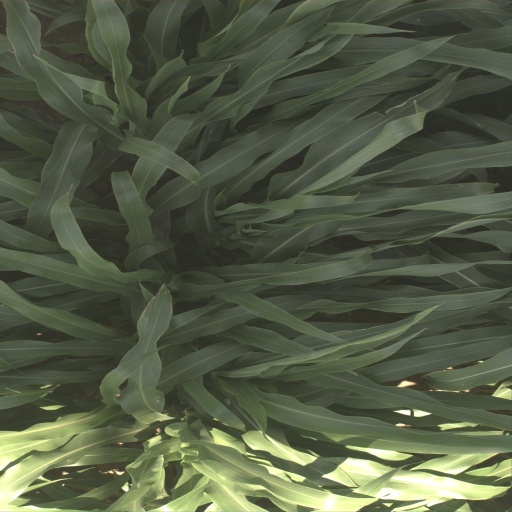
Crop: sorghum